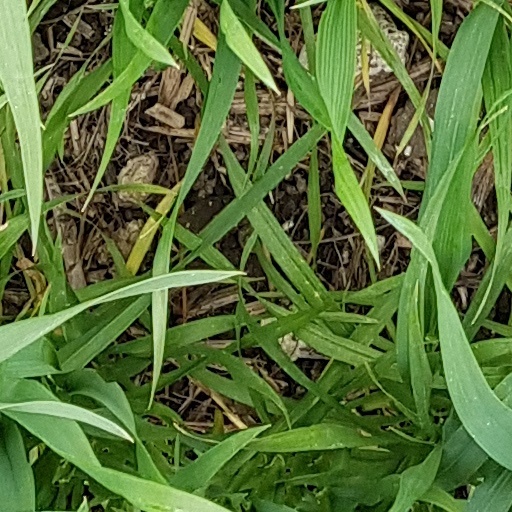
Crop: wheat